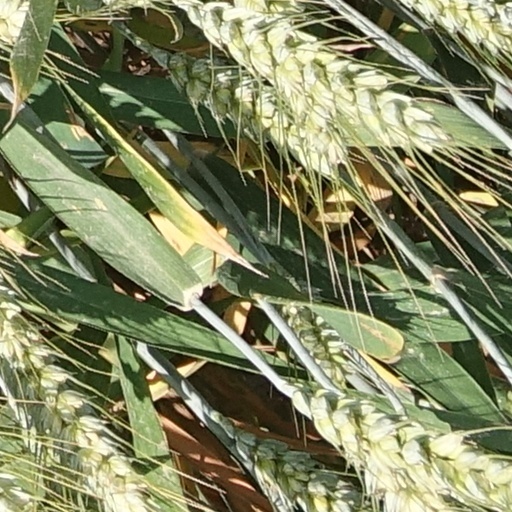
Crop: wheat